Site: saxony
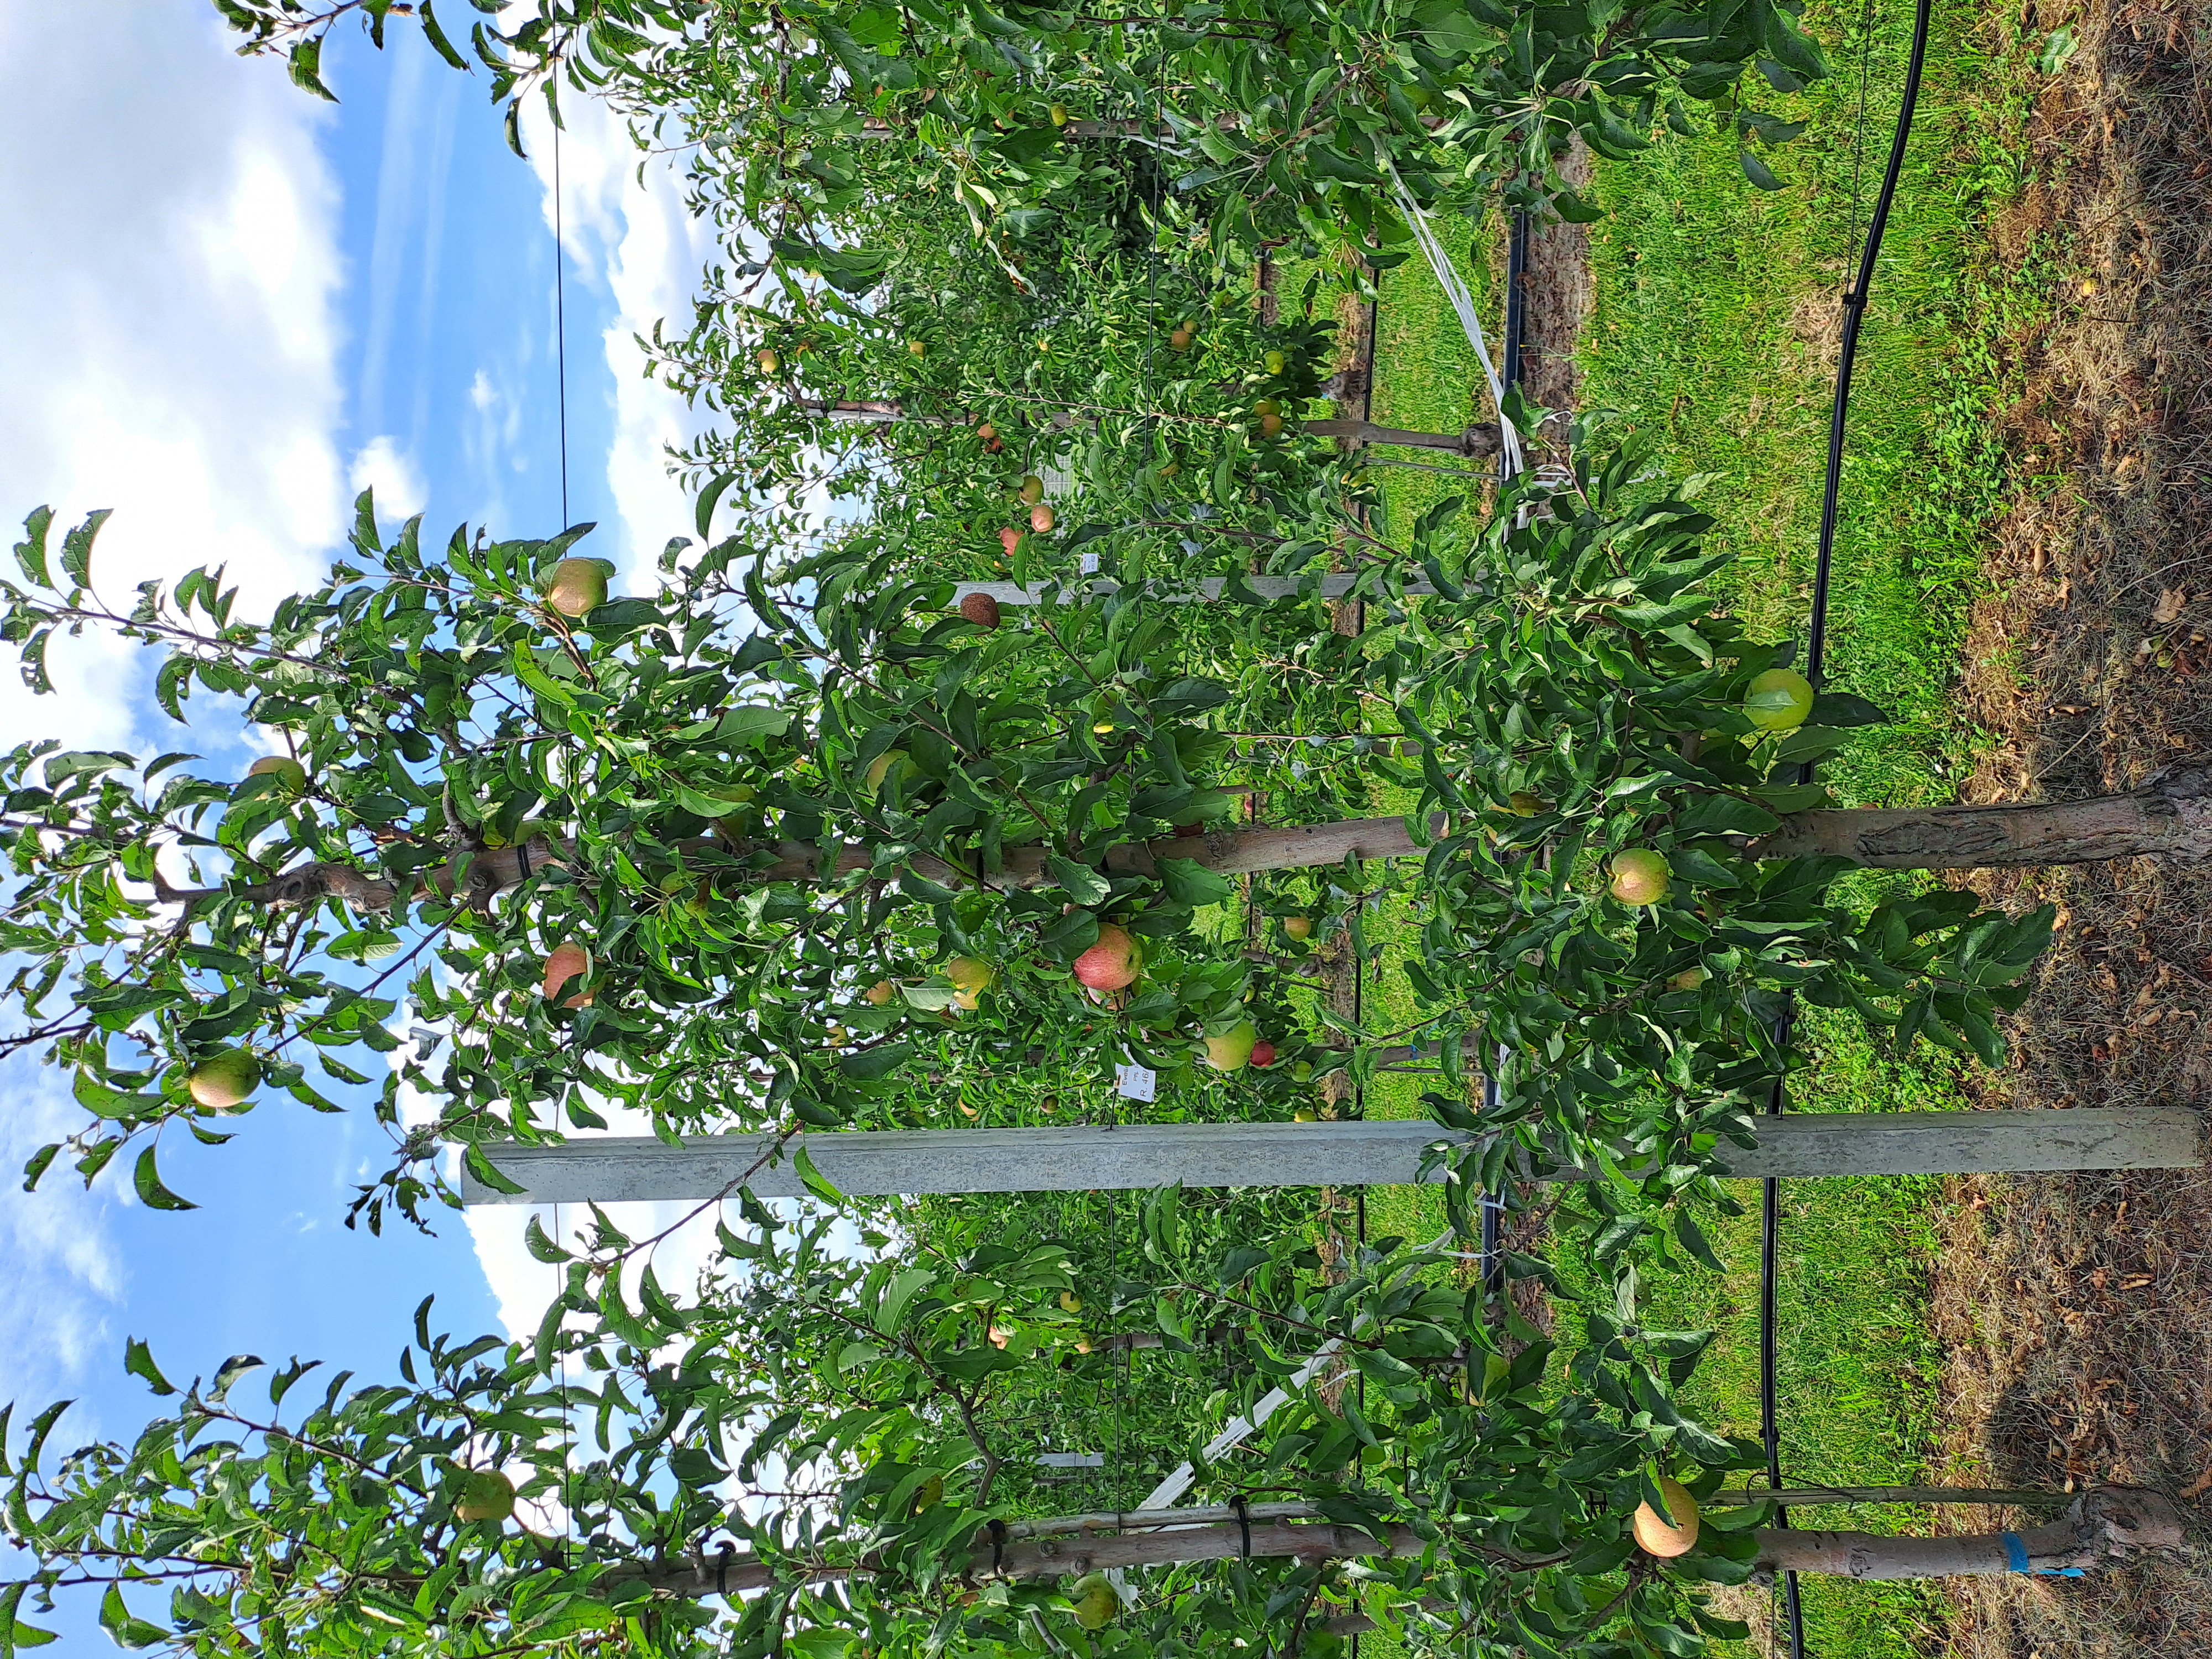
Growth stage (BBCH 85): Maturity of fruit and seed